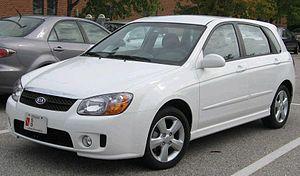
La Kia Cerato est une compacte produite par le constructeur sud-coréen Kia Motors depuis 2003.